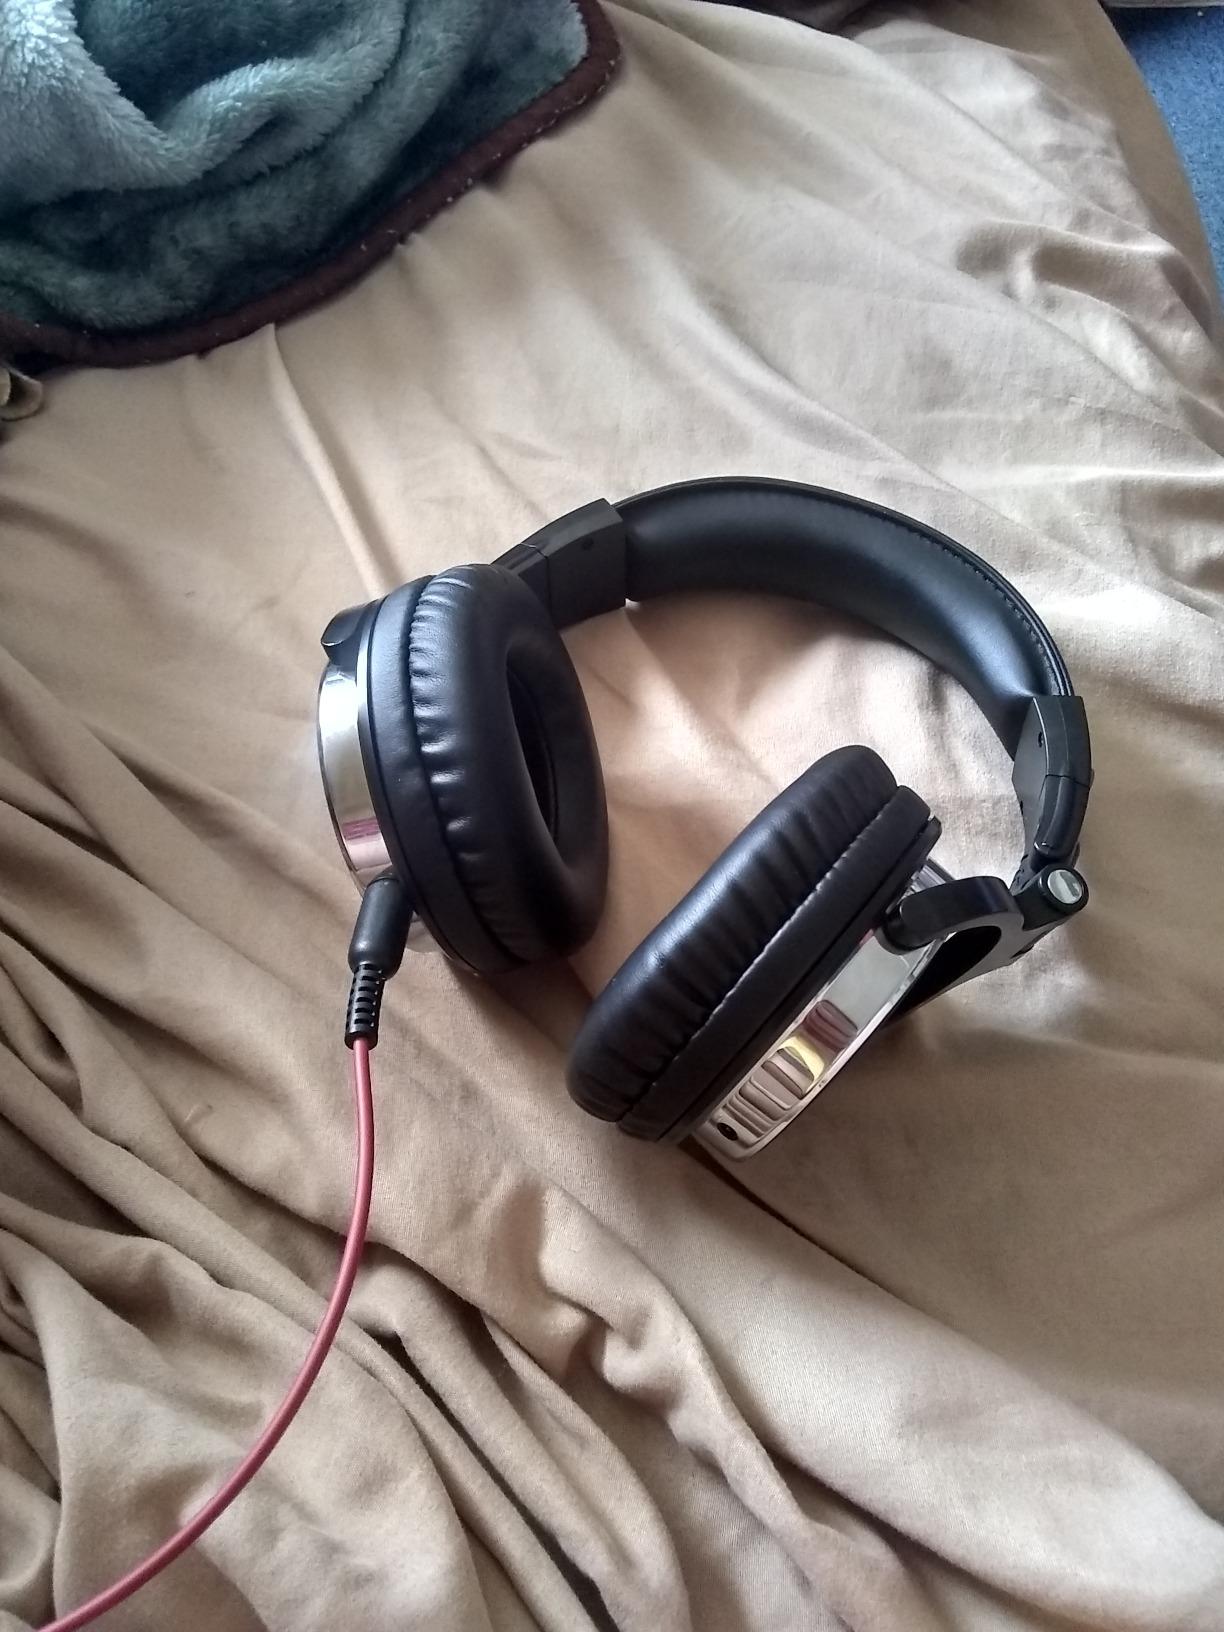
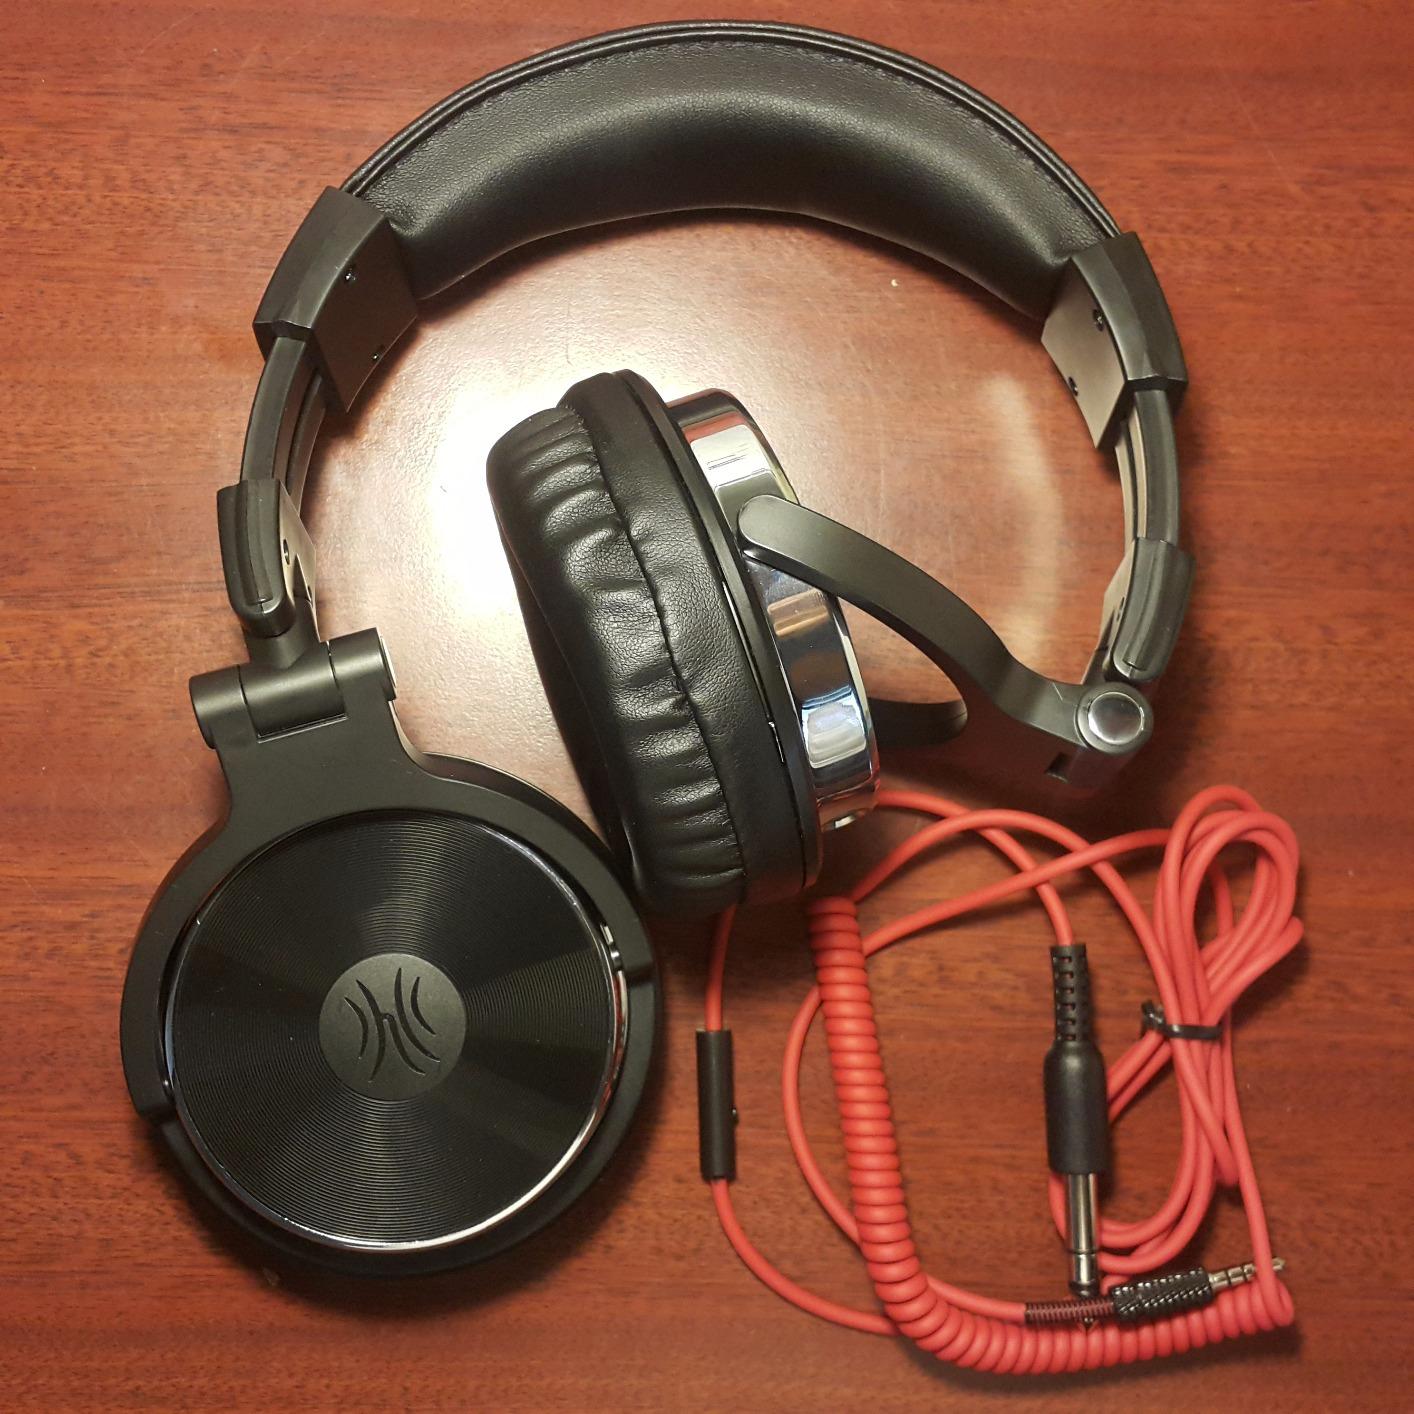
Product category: headphones
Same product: yes